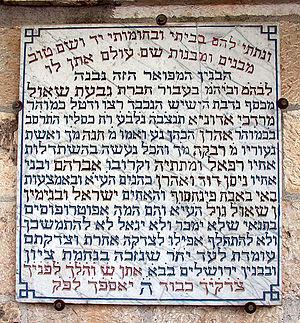
Jérusalem, Quartier des Boukhariens - Plaque dans la cour de la synagogue des juifs marranes originaires de Mashhad (au nord de l'Iran).
La communauté juive en Iran est parmi les plus anciennes du monde ; ses membres descendent des Juifs qui sont restés dans la région après l'exil en Babylone, quand les souverains achéménides du Premier Empire perse ont permis aux Juifs de retourner à Jérusalem.
Le Allahdad est le nom de la violente émeute anti-juive en 1839 qui vit le meurtre et la conversion forcée des Juifs de Mashhad, dans la région du Grand Khorasan en Iran.